Emacs

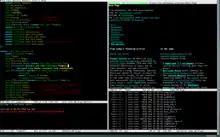
GNU Emacs running in a text console

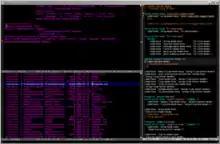
GNU Emacs running on Microsoft Windows

Richard Stallman began work on GNU Emacs in 1984 to produce a free software alternative to the proprietary Gosling Emacs. GNU Emacs was initially based on Gosling Emacs, but Stallman's replacement of its Mocklisp interpreter with a true Lisp interpreter required that nearly all of its code be rewritten. This became the first program released by the nascent GNU Project. GNU Emacs is written in C and provides Emacs Lisp, also implemented in C, as an extension language. Version 13, the first public release, was made on March 20, 1985. The first widely distributed version of GNU Emacs was version 15.34, released later in 1985. Early versions of GNU Emacs were numbered as "1.x.x", with the initial digit denoting the version of the C core. The "1" was dropped after version 1.12, as it was thought that the major number would never change, and thus the numbering skipped from "1" to "13". In September 2014, it was announced on the GNU emacs-devel mailing list that GNU Emacs would adopt a rapid release strategy and version numbers would increment more quickly in the future.